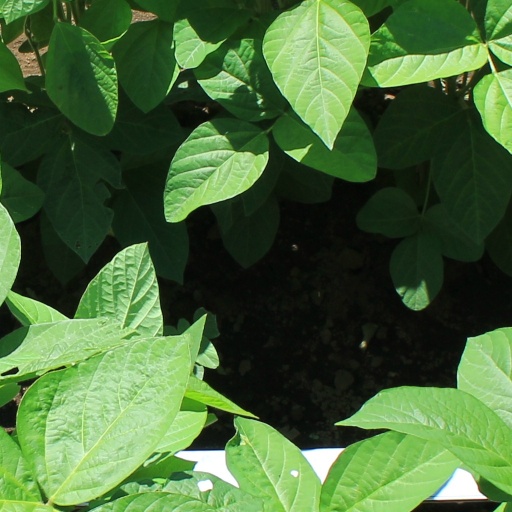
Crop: soybean